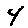
Label: 4